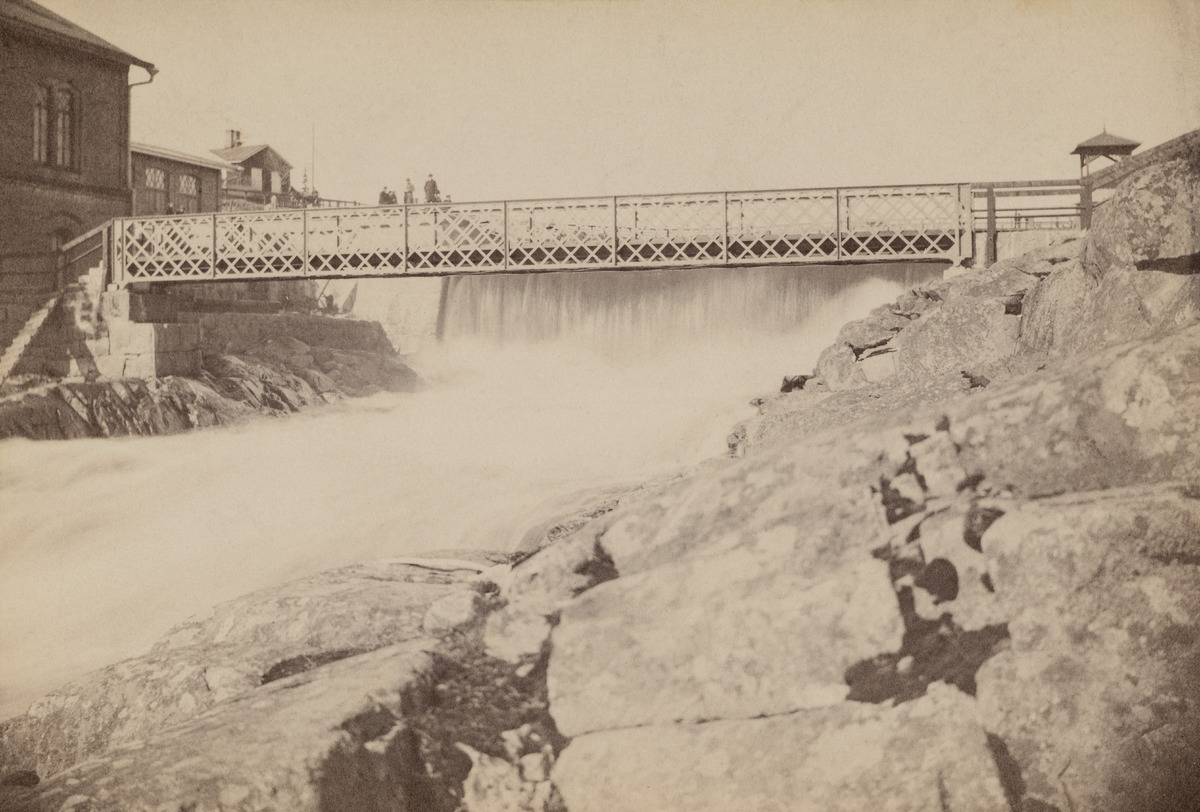
Vantaanjoki, etualalla Vanhankaupunginkosken ylittävä kävelysilta
sisällön kuvaus: Vantaanjoki, etualalla Vanhankaupunginkosken ylittävä kävelysilta. mustavalkoinen
Kuvaaja: Hausèn, C., valokuvaaja
Ajankohta: kuvausaika: noin 1895-1905
Paikka: Suomi, Uusimaa, Helsinki, Vanhakaupunki Helsinki, Vanhankaupunginkoski
Aiheet: joet, kosket, virtavedet, sillat, kalliot, tiilirakennukset